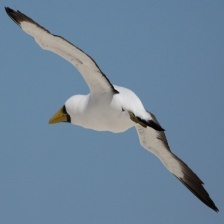
Species: MASKED BOOBY
Scientific name: SULA DACTYLATRA